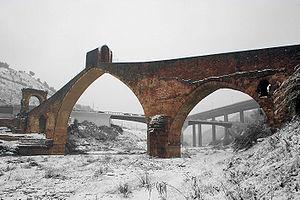
Le Pont du Diable est un pont construit en Espagne, situé dans la commune catalane de Martorell, pour le franchissement de la rivière Llobregat. L'édifice actuel est une reconstruction réalisée en 1963 d'un pont gothique de 1289, sur une base romaine.
Cet article a pour objet de présenter une liste de ponts remarquables d'Espagne, tant par leurs caractéristiques dimensionnelles, que par leur intérêt architectural ou historique.